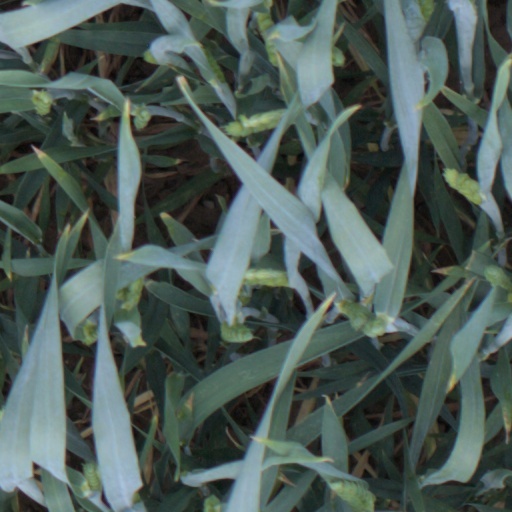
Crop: wheat